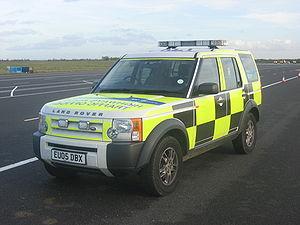
Les marquages Battenburg ou marquages Battenberg sont des marquages haute visibilité principalement utilisés sur les flancs des véhicules des services d'urgence dans plusieurs pays européens, ainsi qu'en Nouvelle-Zélande, en Australie, à Hong Kong et à Trinité-et-Tobago. Le nom vient de son apparence similaire à la coupe transversale d'un gâteau Battenberg.